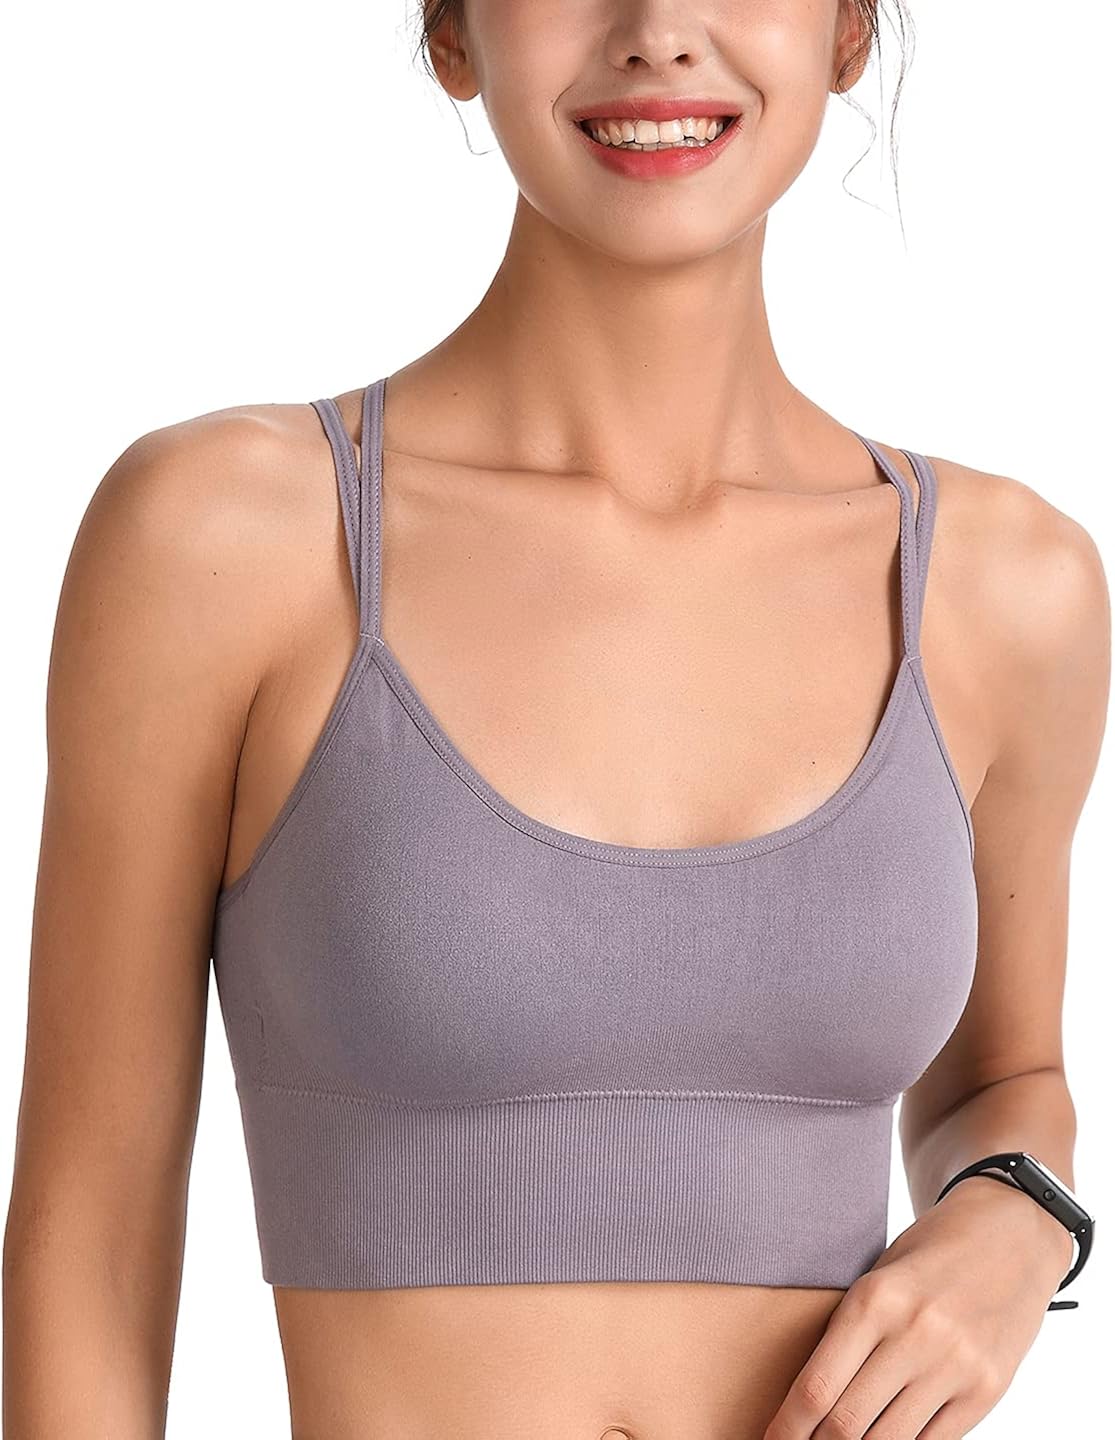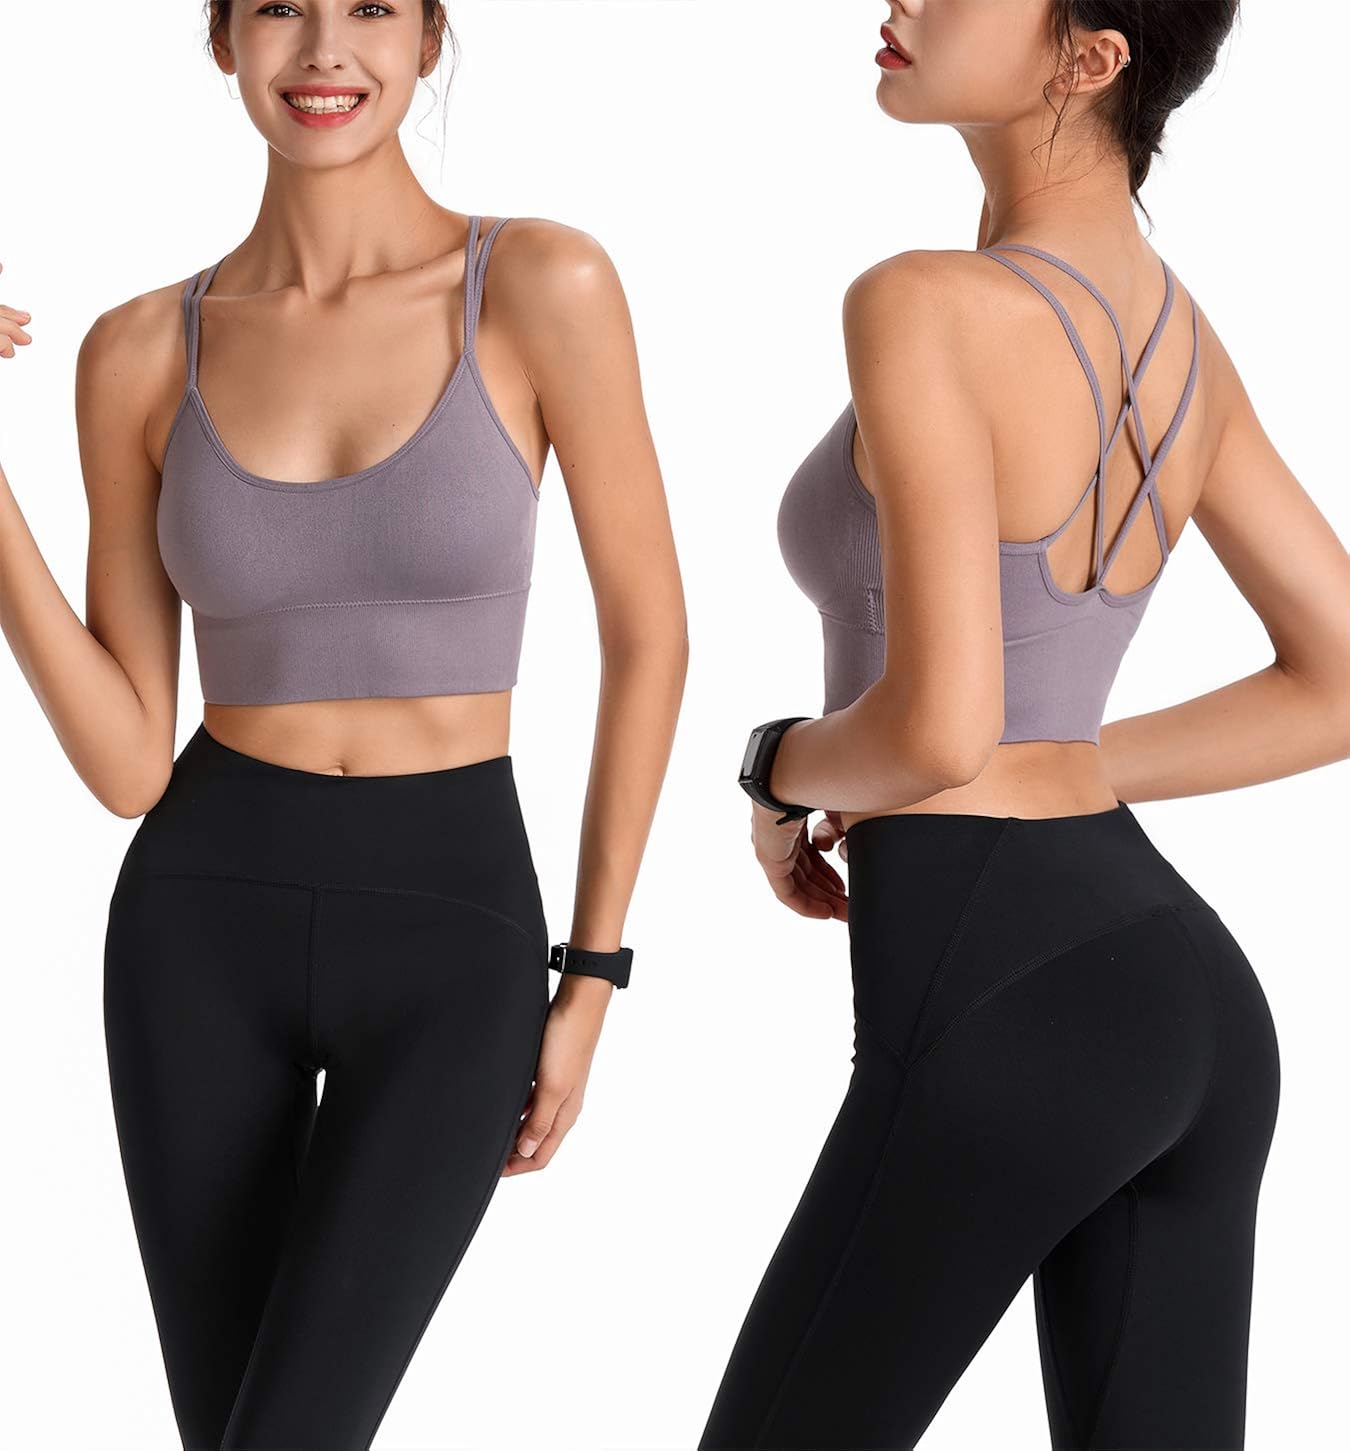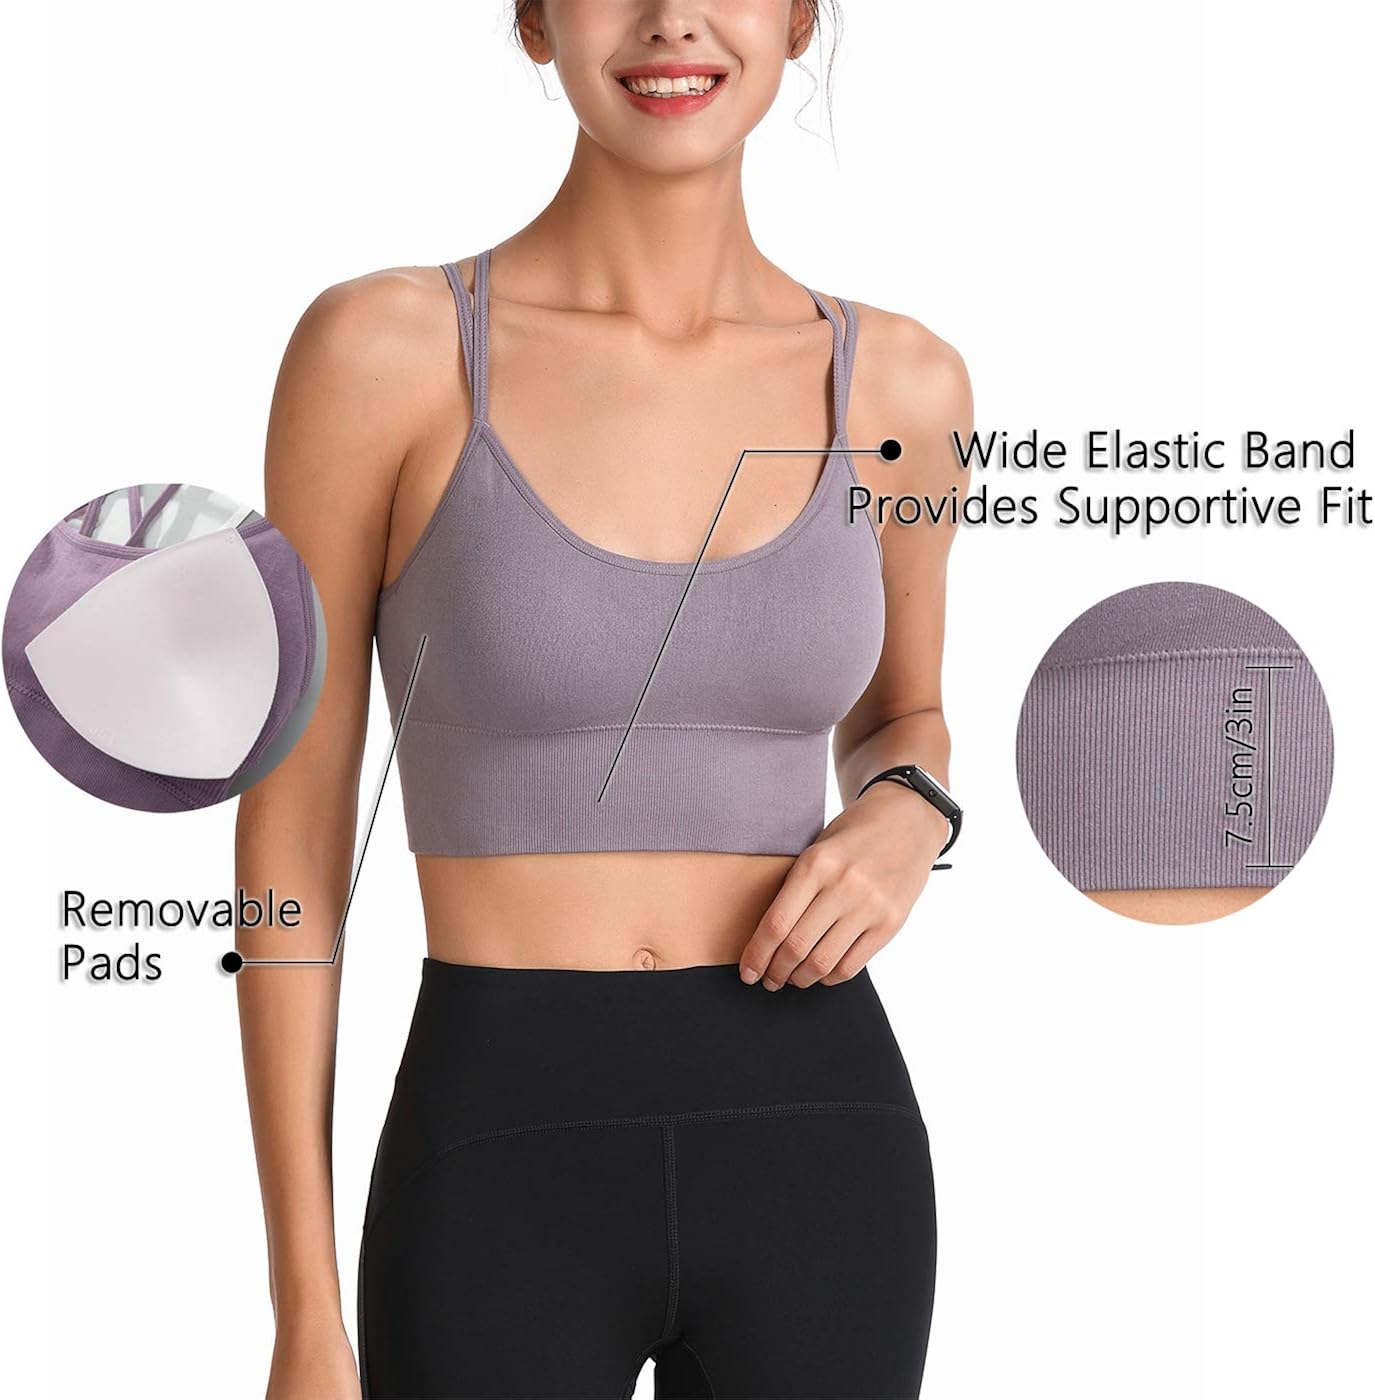
TOCONFFON Women's Seamless Sports Bras Longline Cami Crop Padded Tank Top
Category: AMAZON FASHION
Seamless, super soft and non-chafing. Double layer knitted construction for maximum support and shaping. Medium support for yoga, trail and wear all day sports bra.
Features: 90% Nylon, 10% Spandex | Pull-On closure | PREMIUM SPORTS TANK TOP FABRIC - Made with lightweight, moisture wicking fabric that's sweat-wicking and four-way stretch that offers great support and coverage with a cool, give you smooth COTTONY-SOFT HANG FEEL, great shape retention, long-lasting comfort. | USER-FRIENDLY DESIGH- Pull-on closure,crisscross back straps let you twist with ease, removable cup add shape and give coverage, Longline design gives you maximum freedom of movement. | MEDIUM SUPPORT - This sports bra push up & padded with removable pads for convenient adjustment. Double layer fabric provide full coverage and support, won't loose after multiply washings. Wide elastic band, medium Impact ,elastic band under bust provides a supportive fit. | COMFORTABLE & SUITABLE - Comfortable sports bra is seamless,soft and non-chafing for everyday.The bra is no buckle and very smooth, breathable and light. Back criss-cross strappy show your beautiful back curve and the open back help keep you cool, when your workout heats up. | BOTH SPORTS&CASUAL CROP TOP - Perfect bra for yoga,ballet,exercise,fitness,any type of workout as well as non-workout wear, such as tank tops and light clothing.